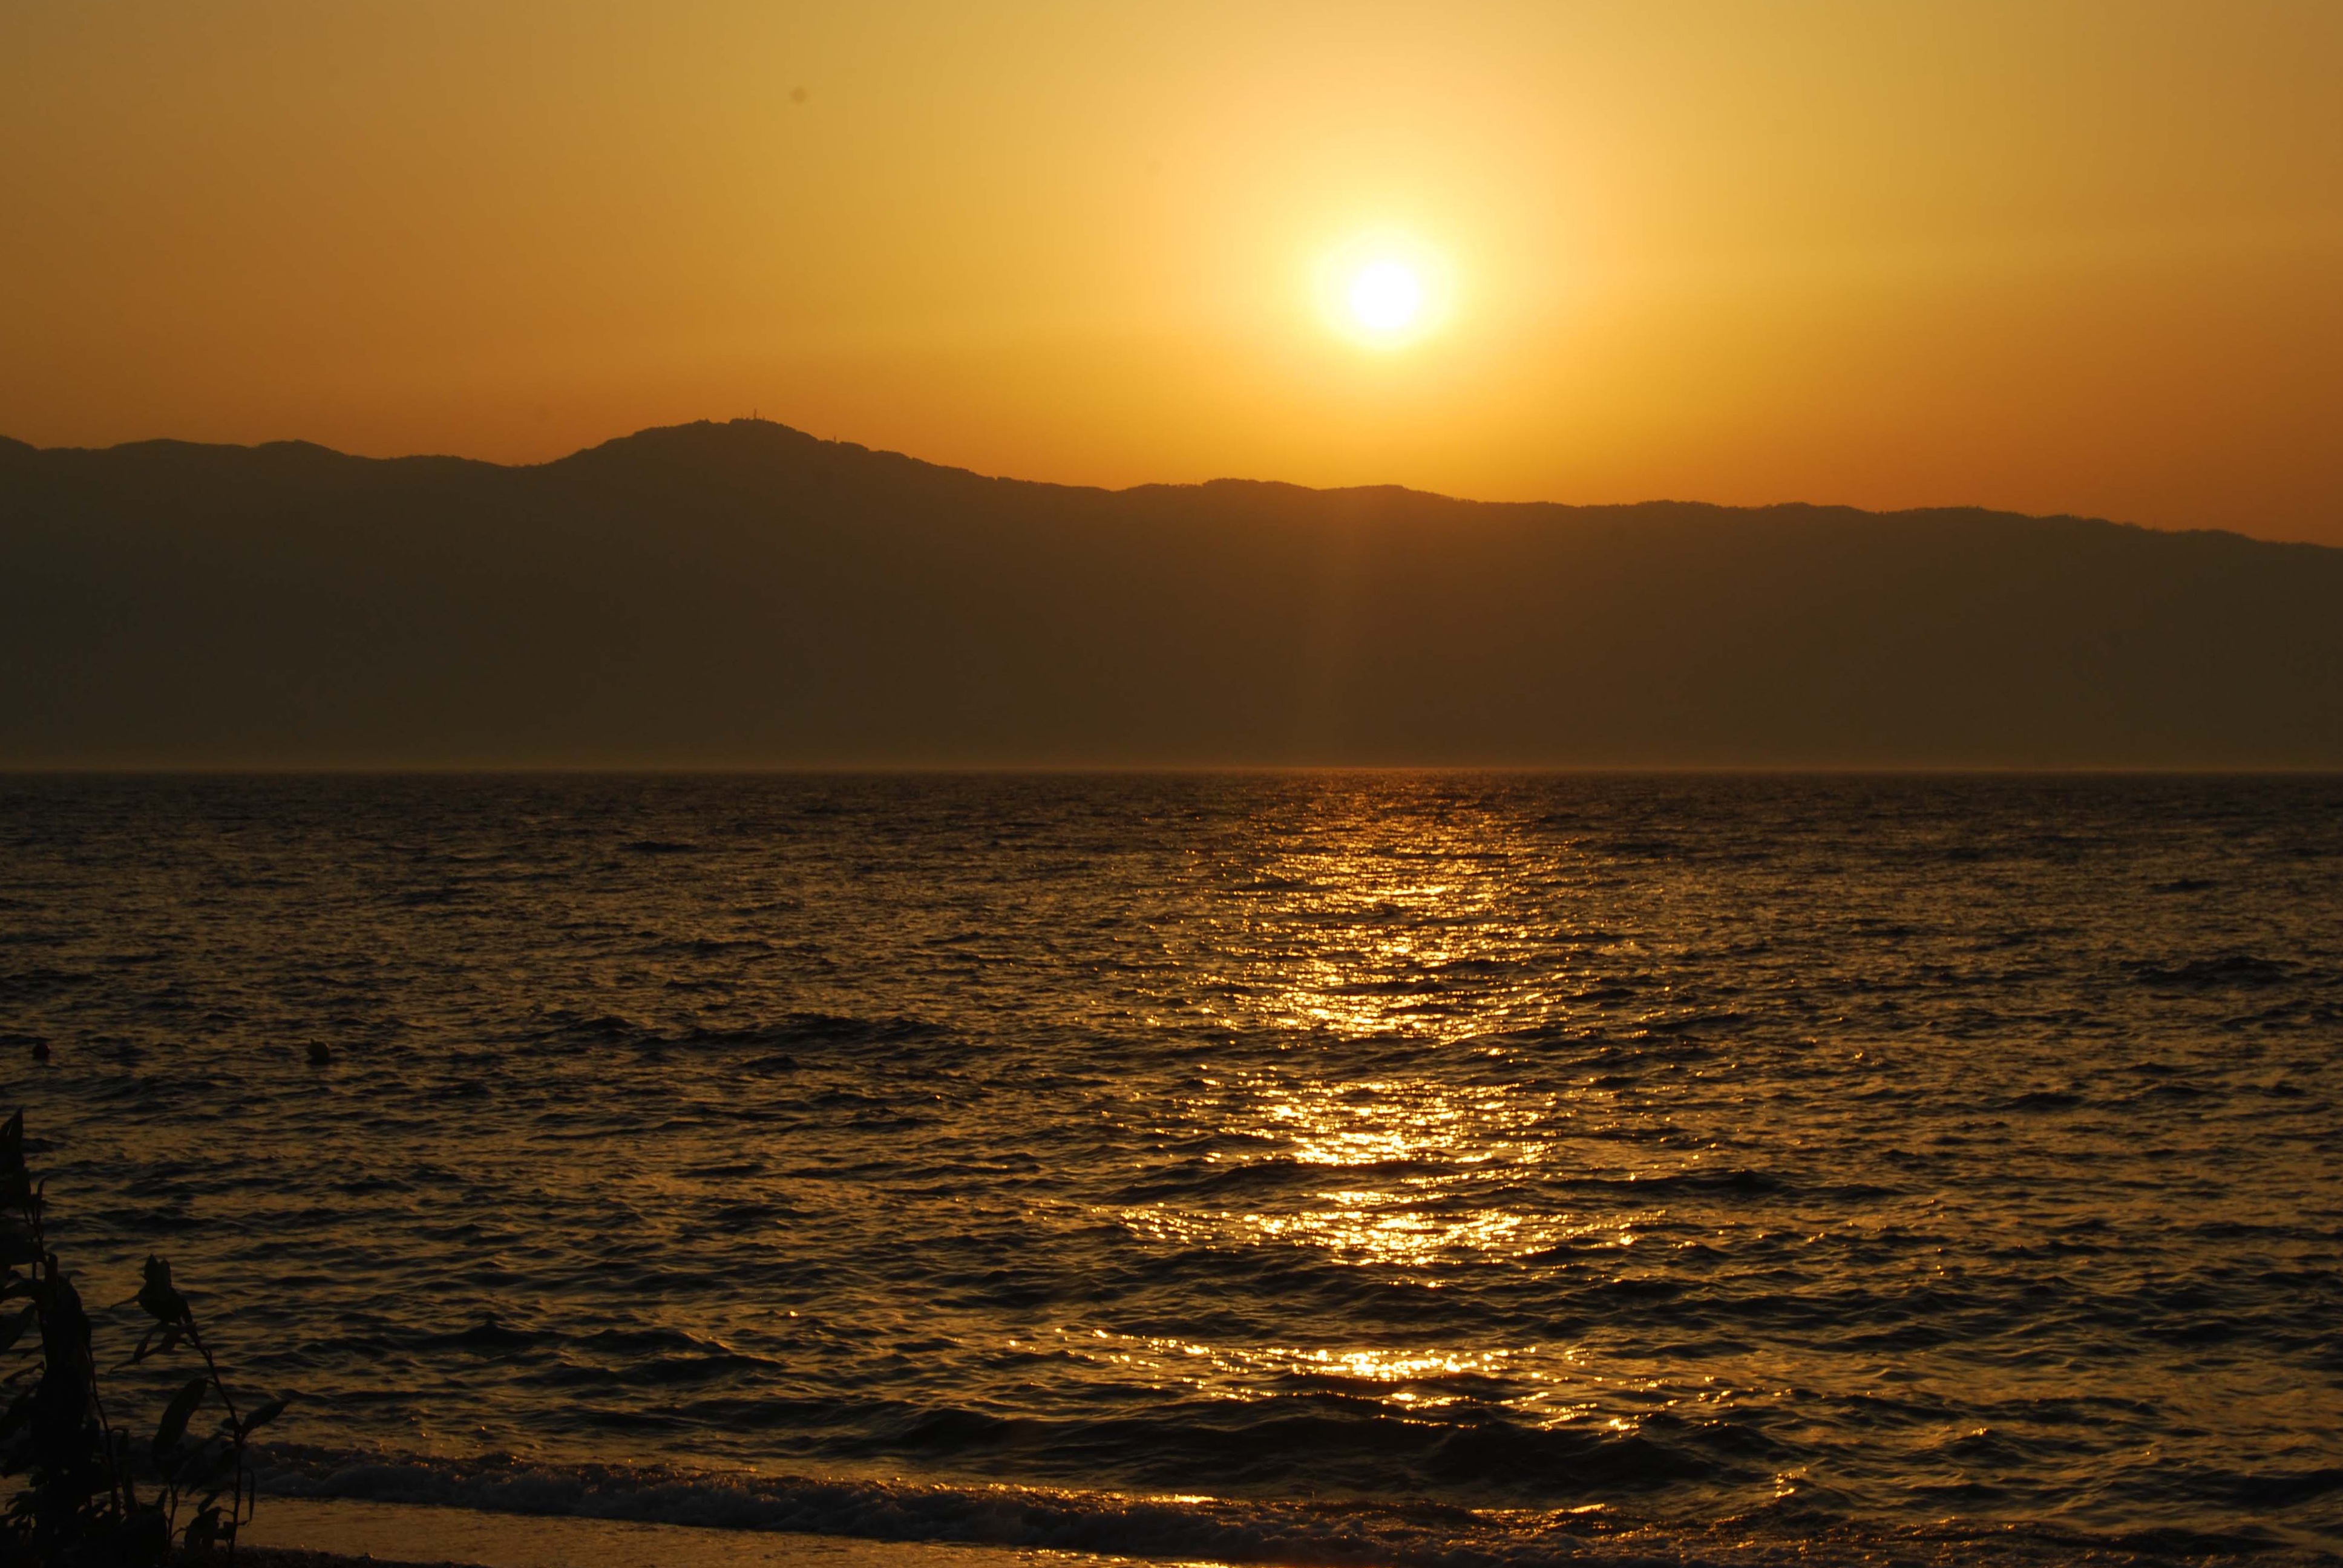
beach, sea, coast, ocean, horizon, sky, sun, sunrise, sunset, sunlight, morning, shore, wave, dawn, summer, dusk, evening, calabria, afterglow